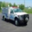
Label: truck